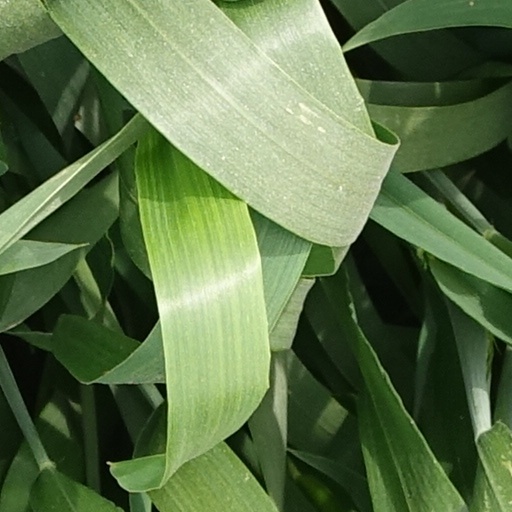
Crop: wheat